List of psychoactive plants

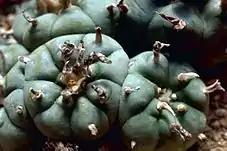
"Peyote"

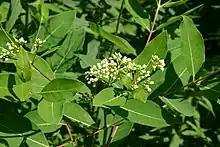
"Apocynum cannabinum"

"Echinopsis pachanoi" (syn. "Trichocereus pachanoi"), Mescaline 0.006–0.12%, 0.05% Average; Mescaline 0.01%–2.375%